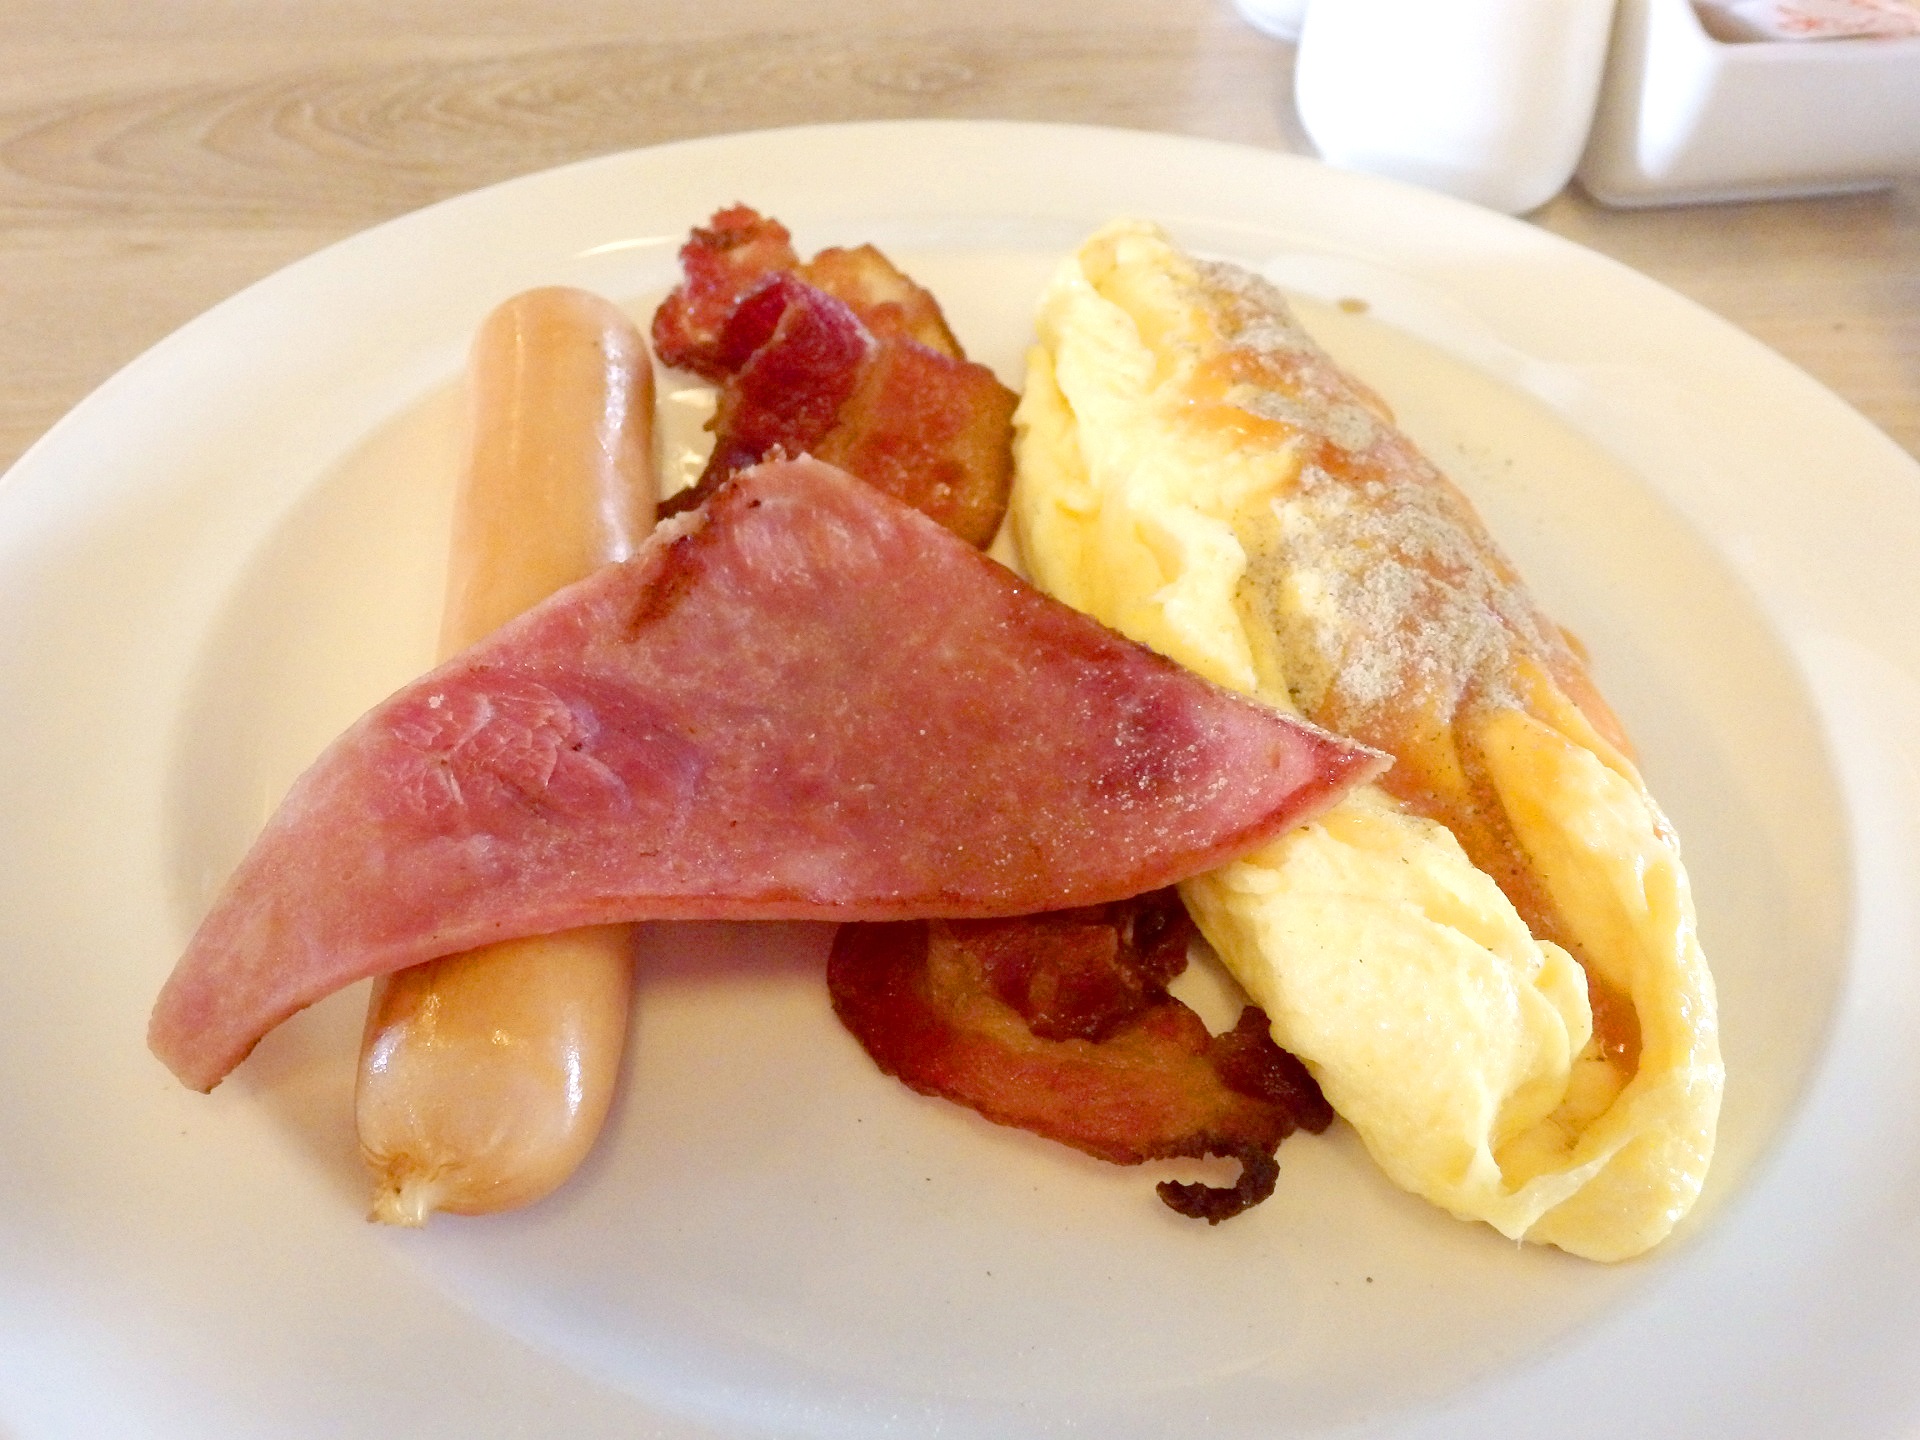
dish, meal, food, produce, beacon, breakfast, meat, lunch, cuisine, sandwich, egg, sausage, ham, brunch, full breakfast